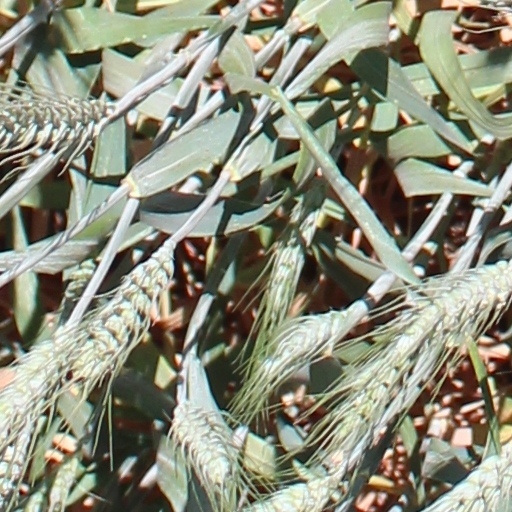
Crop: wheat